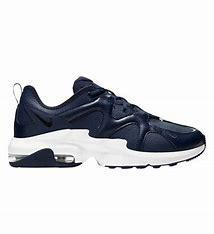
Brand: Nike
Model: Air Max Graviton